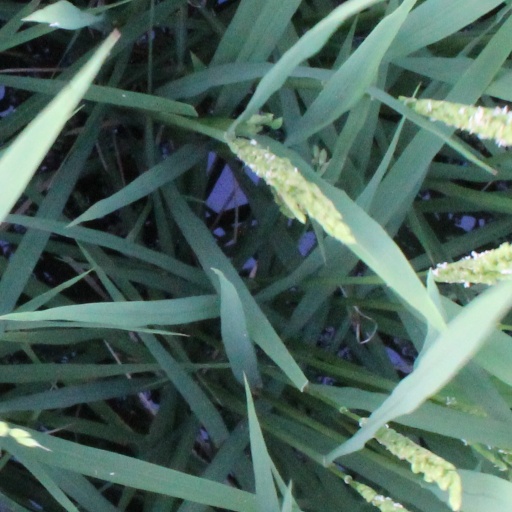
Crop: rice